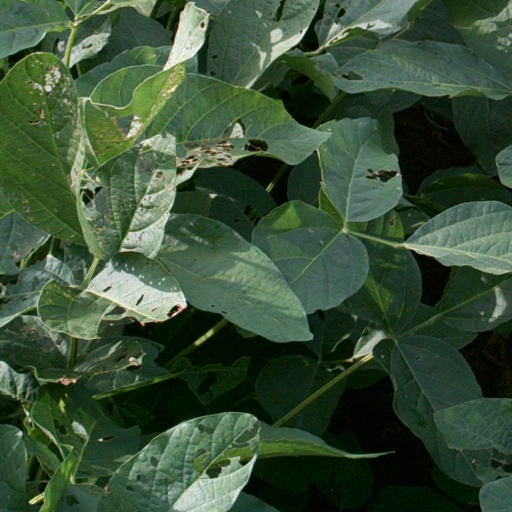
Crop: soybean